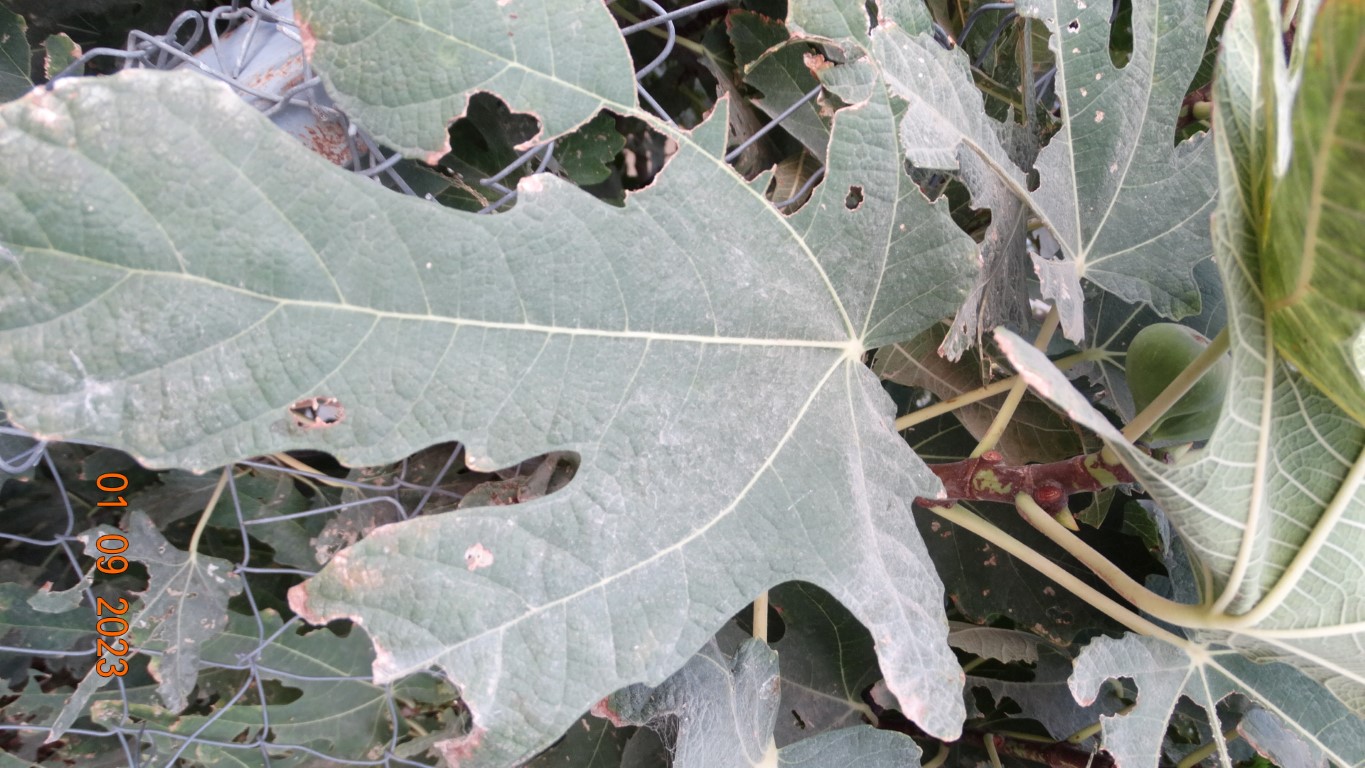
Label: infected